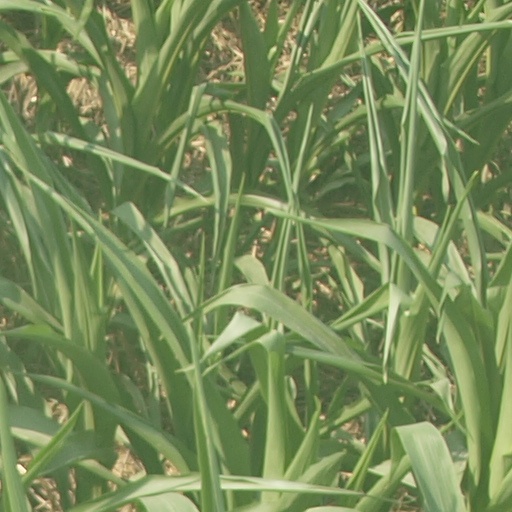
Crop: maize; corn